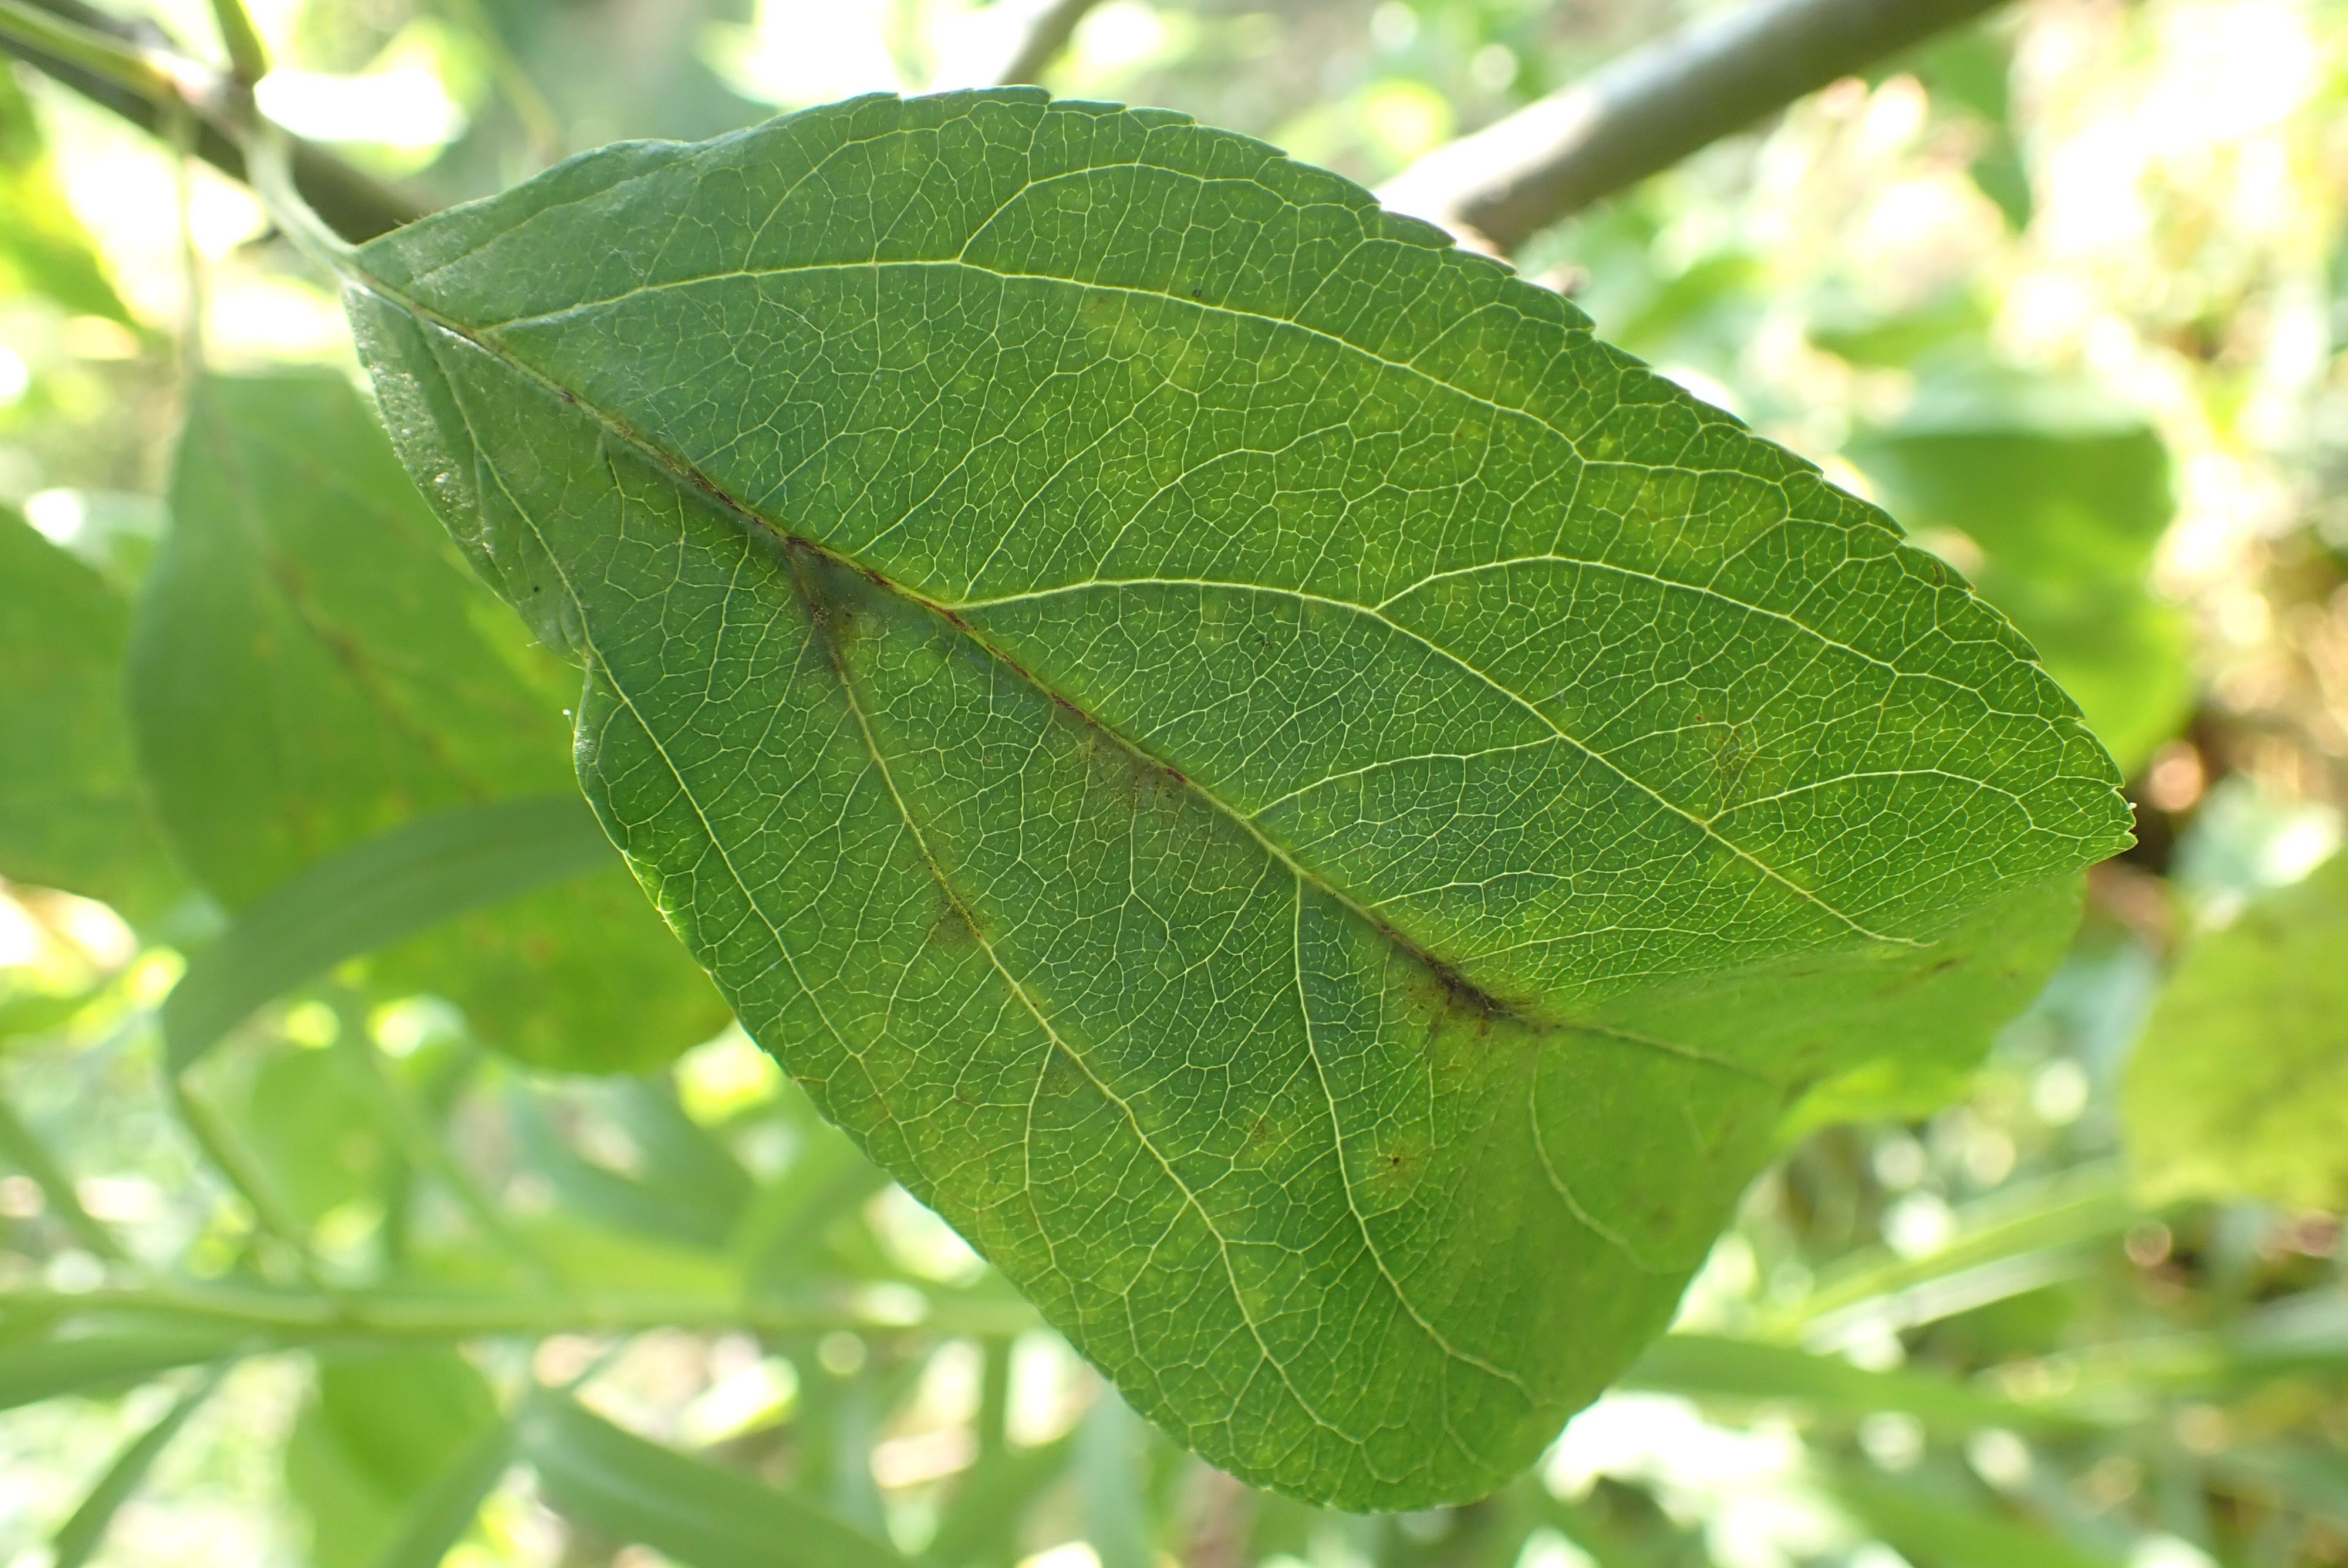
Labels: scab